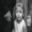
Label: girl